Echo Park Lake

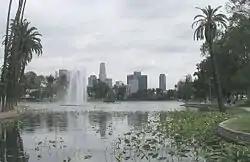
A view of Echo Park Lake towards downtown Los Angeles.

In 2006, the state of California identified Echo Park Lake as an impaired body of water, and the city allocated $64.7 million in 2010 to fund its cleanup and revitalization. The lake was closed off and drained in the summer of 2011 when renovation work began. The rehabilitation project tackled Echo Park Lake not only as a recreational body of water, but also as an important part of the Los Angeles ecosystem. Although Echo Park Lake is man-made, it is part of the local watershed. As part of the rehabilitation project, the lake was drained and dredged, a wetlands feature was added, a new boardwalk and walking paths were added, and aquatic plants and lotus flowers were re-planted. The lake reopened on June 5, 2013, after a $45 million renovation. A temporary chain-link fence was placed along the park's perimeter, to protect vegetation and to enable authorities to monitor activity in the park.